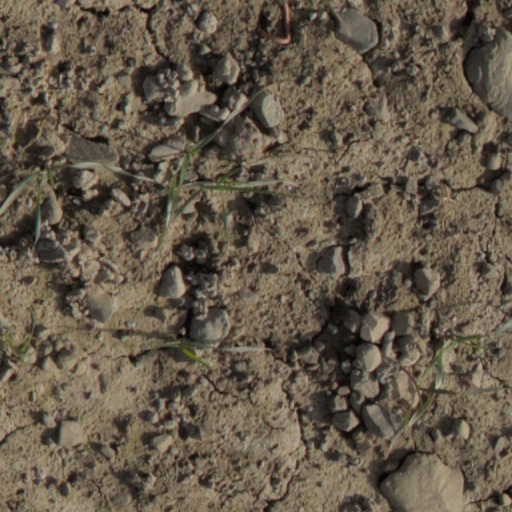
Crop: wheat